Bobby McFerrin

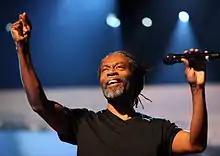
McFerrin participating at a TED conference in March 2011.

McFerrin also participates in various music education programs and makes volunteer appearances as a guest music teacher and lecturer at public schools throughout the U.S. He has collaborated with his son, Taylor, on various musical ventures.